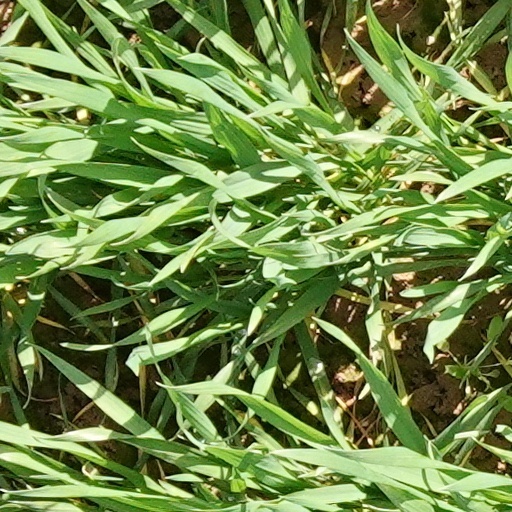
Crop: wheat